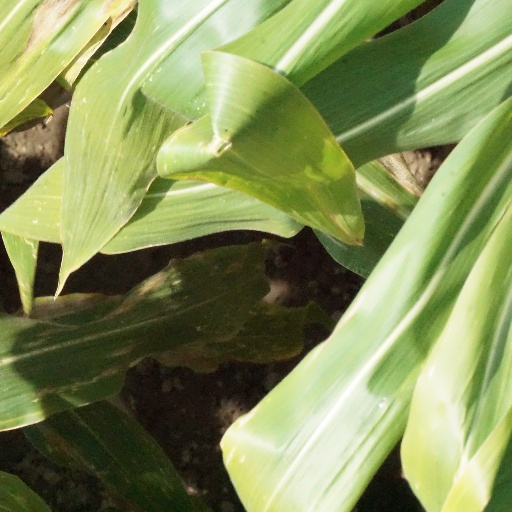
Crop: maize; corn